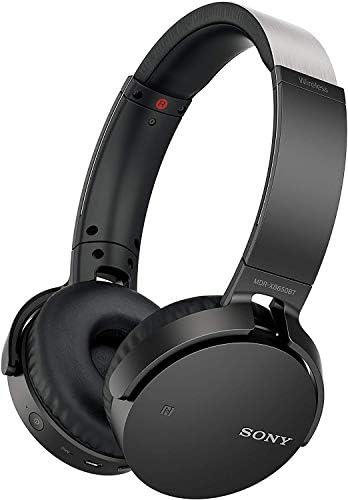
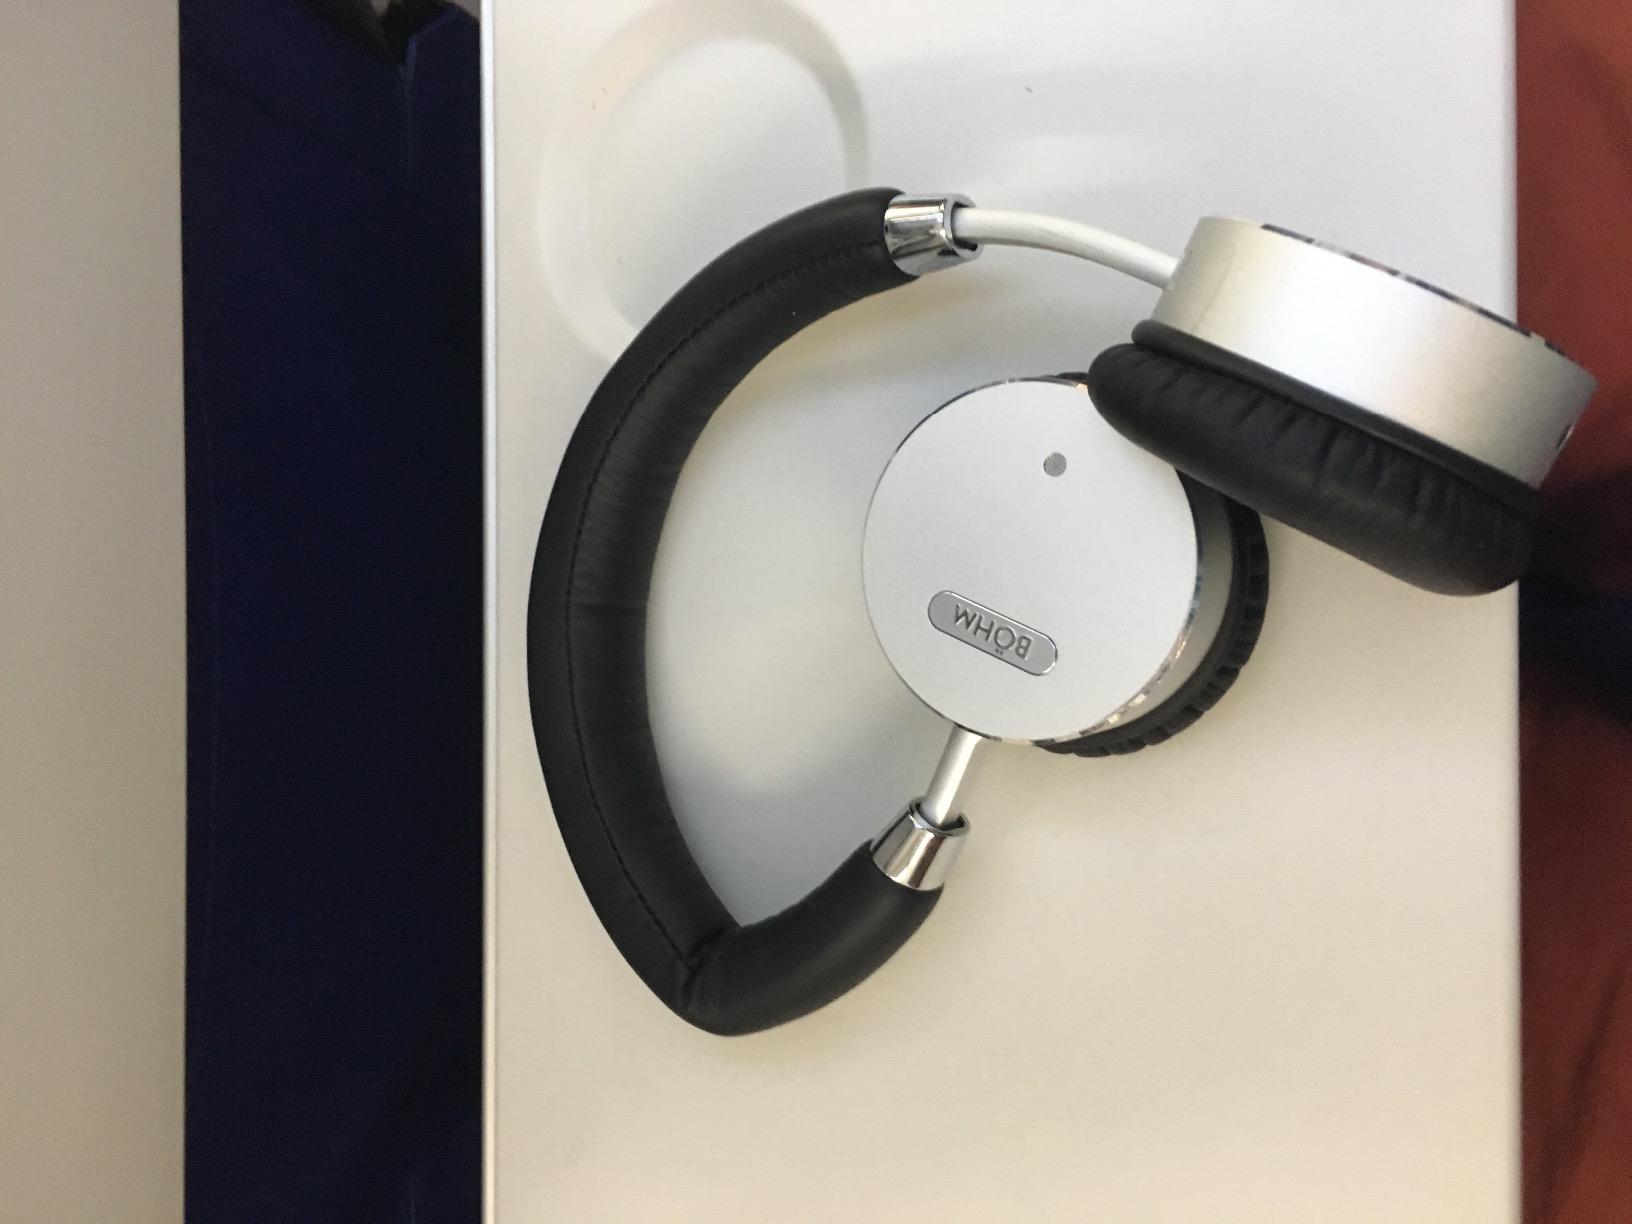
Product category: headphones
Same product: no